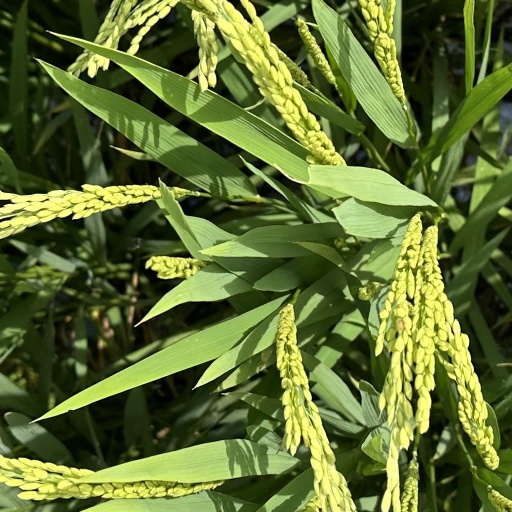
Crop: rice